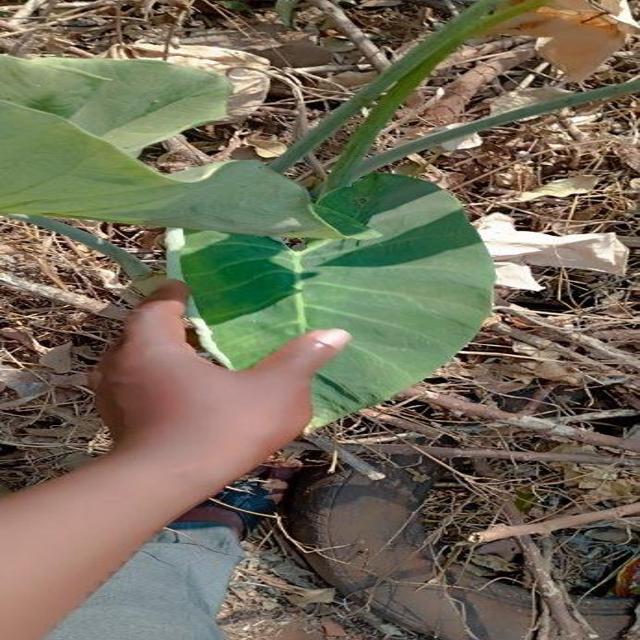
Label: Healthy